Sir David Lindsay, 4th Baronet

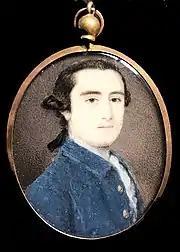
Miniature of Lindsay by Gervase Spencer

David Lindsay was born circa 1732 to Sir Alexander Lindsay, the third of the Lindsay of Evelix baronets of Scotland, and Amelia née Murray. In 1752 he cut off ties with his sister, Margaret Lindsay after she eloped with the painter Allan Ramsay, whom the Lindsays considered socially inferior. Because of the feud David Lindsay deliberately patronised Ramsay's rival Sir Joshua Reynolds. Lindsay was only reconciled with Margaret after the death of their father on 6 May 1762, after which David became the fourth baronet Evelick.